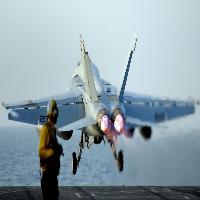
Weather: cloudy or overcast